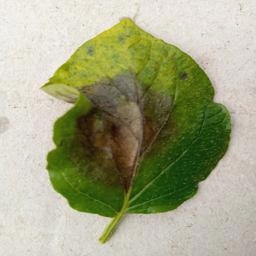
Etiqueta: Late Blight